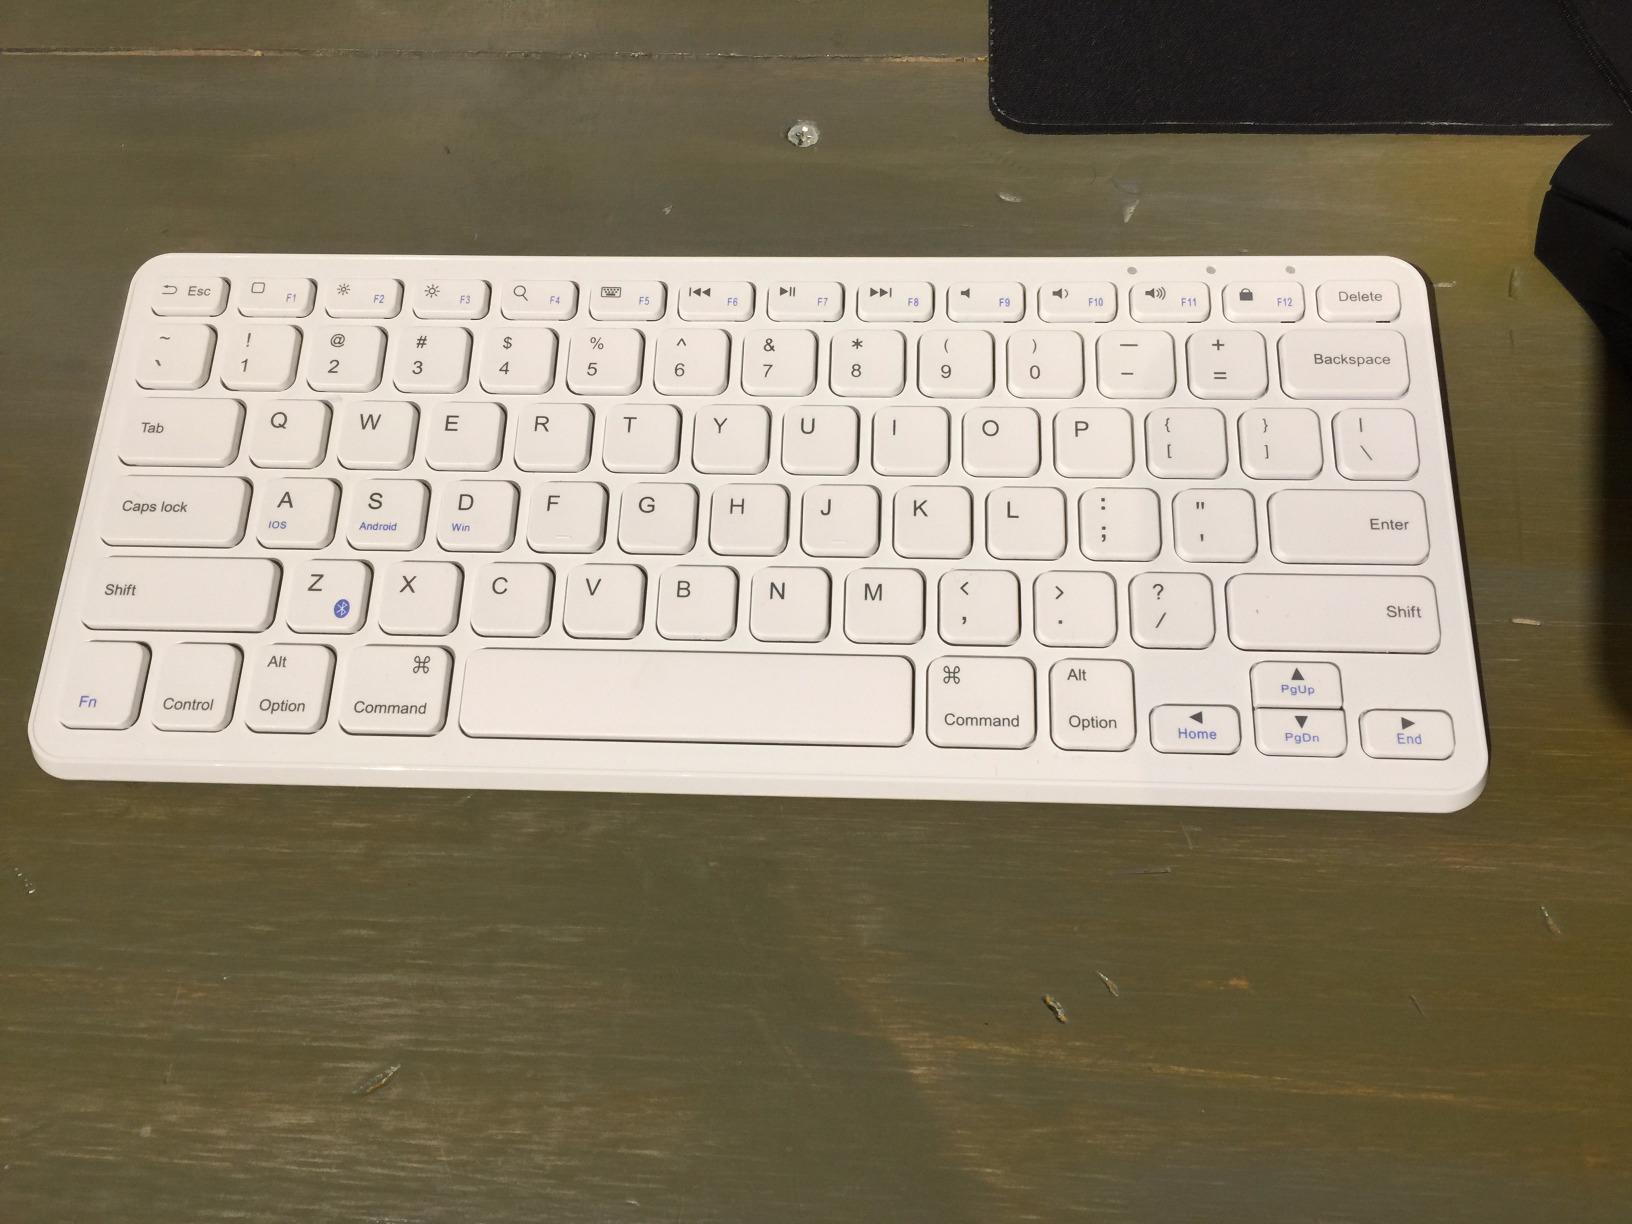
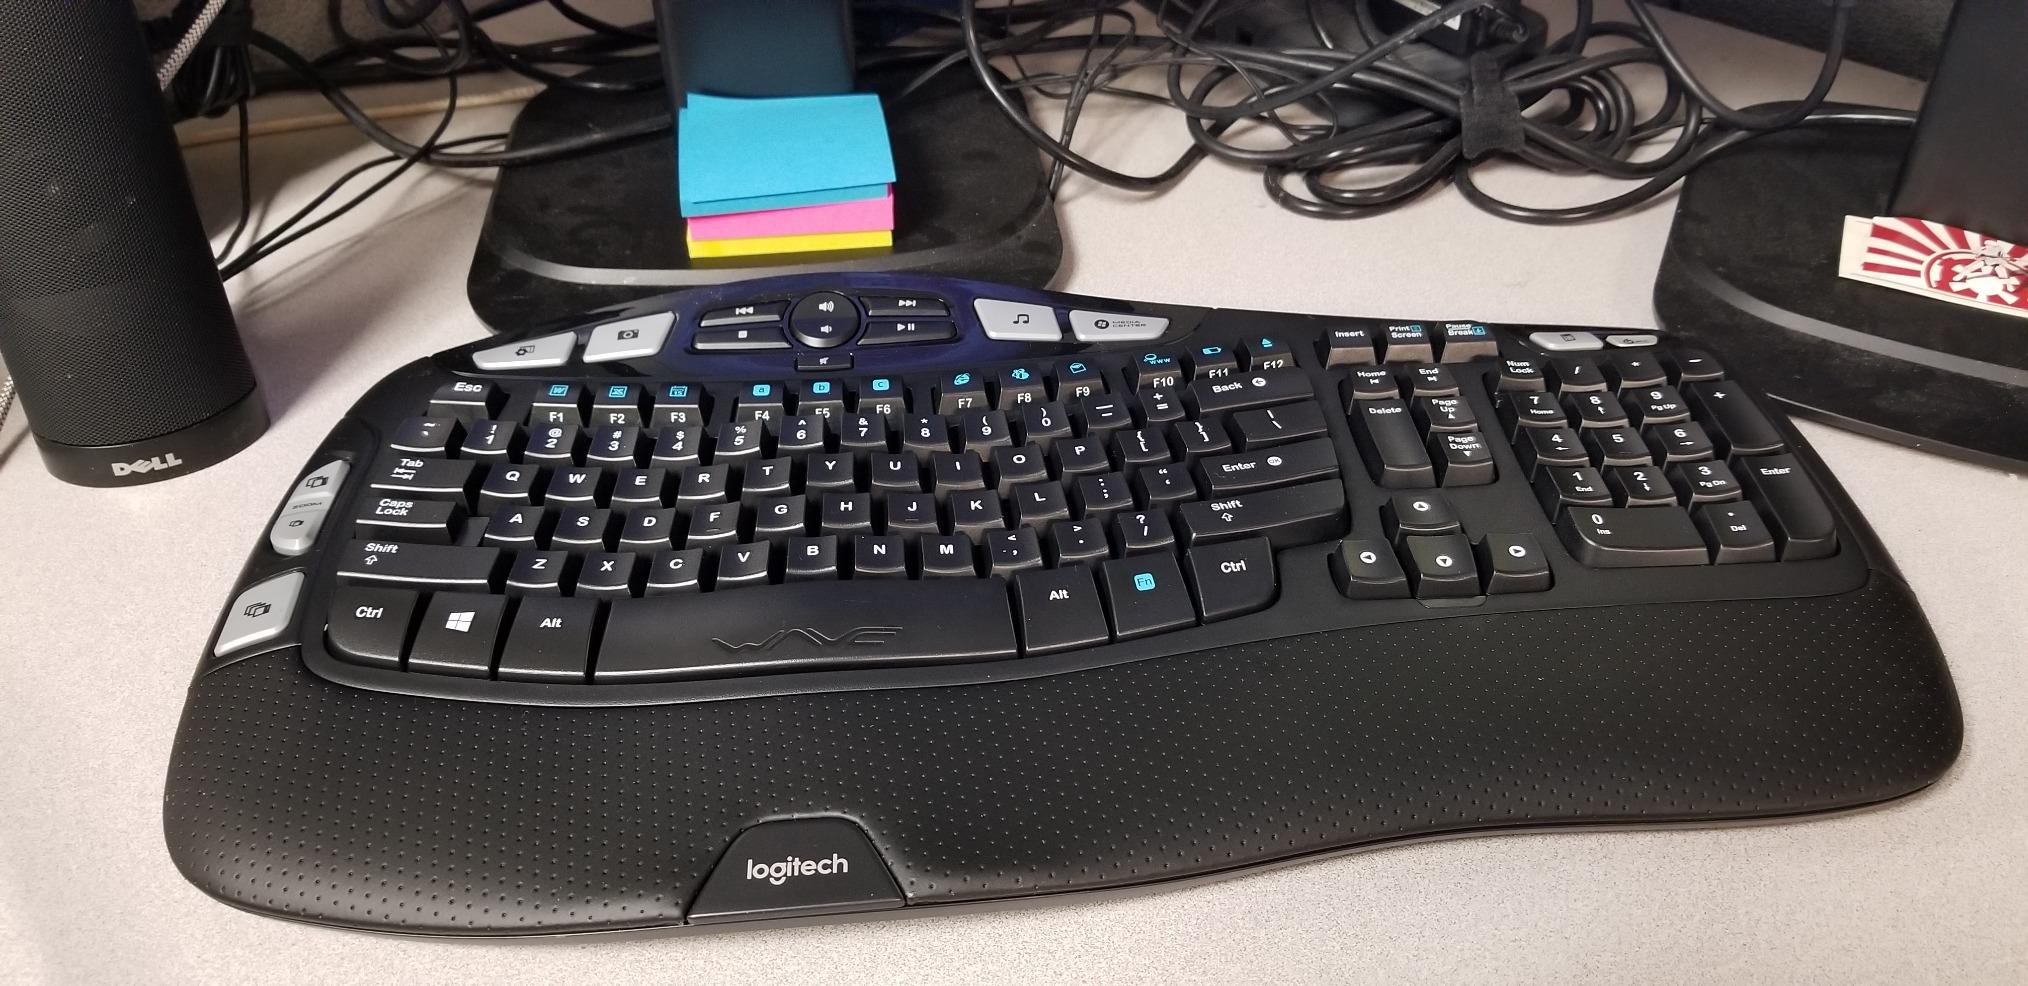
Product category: keyboard
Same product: no